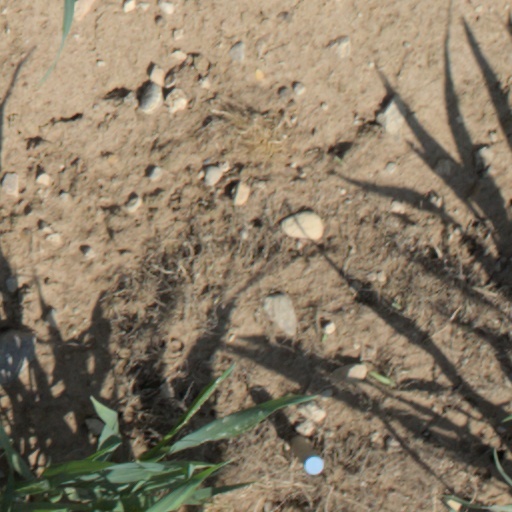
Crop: wheat